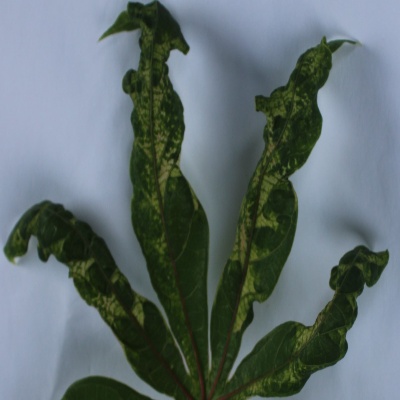
Crop: Cassava
Condition: mosaic